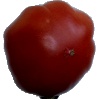
Label: tomato_heart